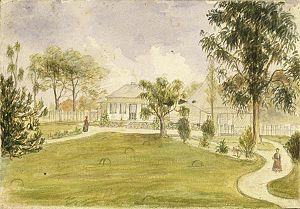
Henry Williams est un missionnaire britannique.